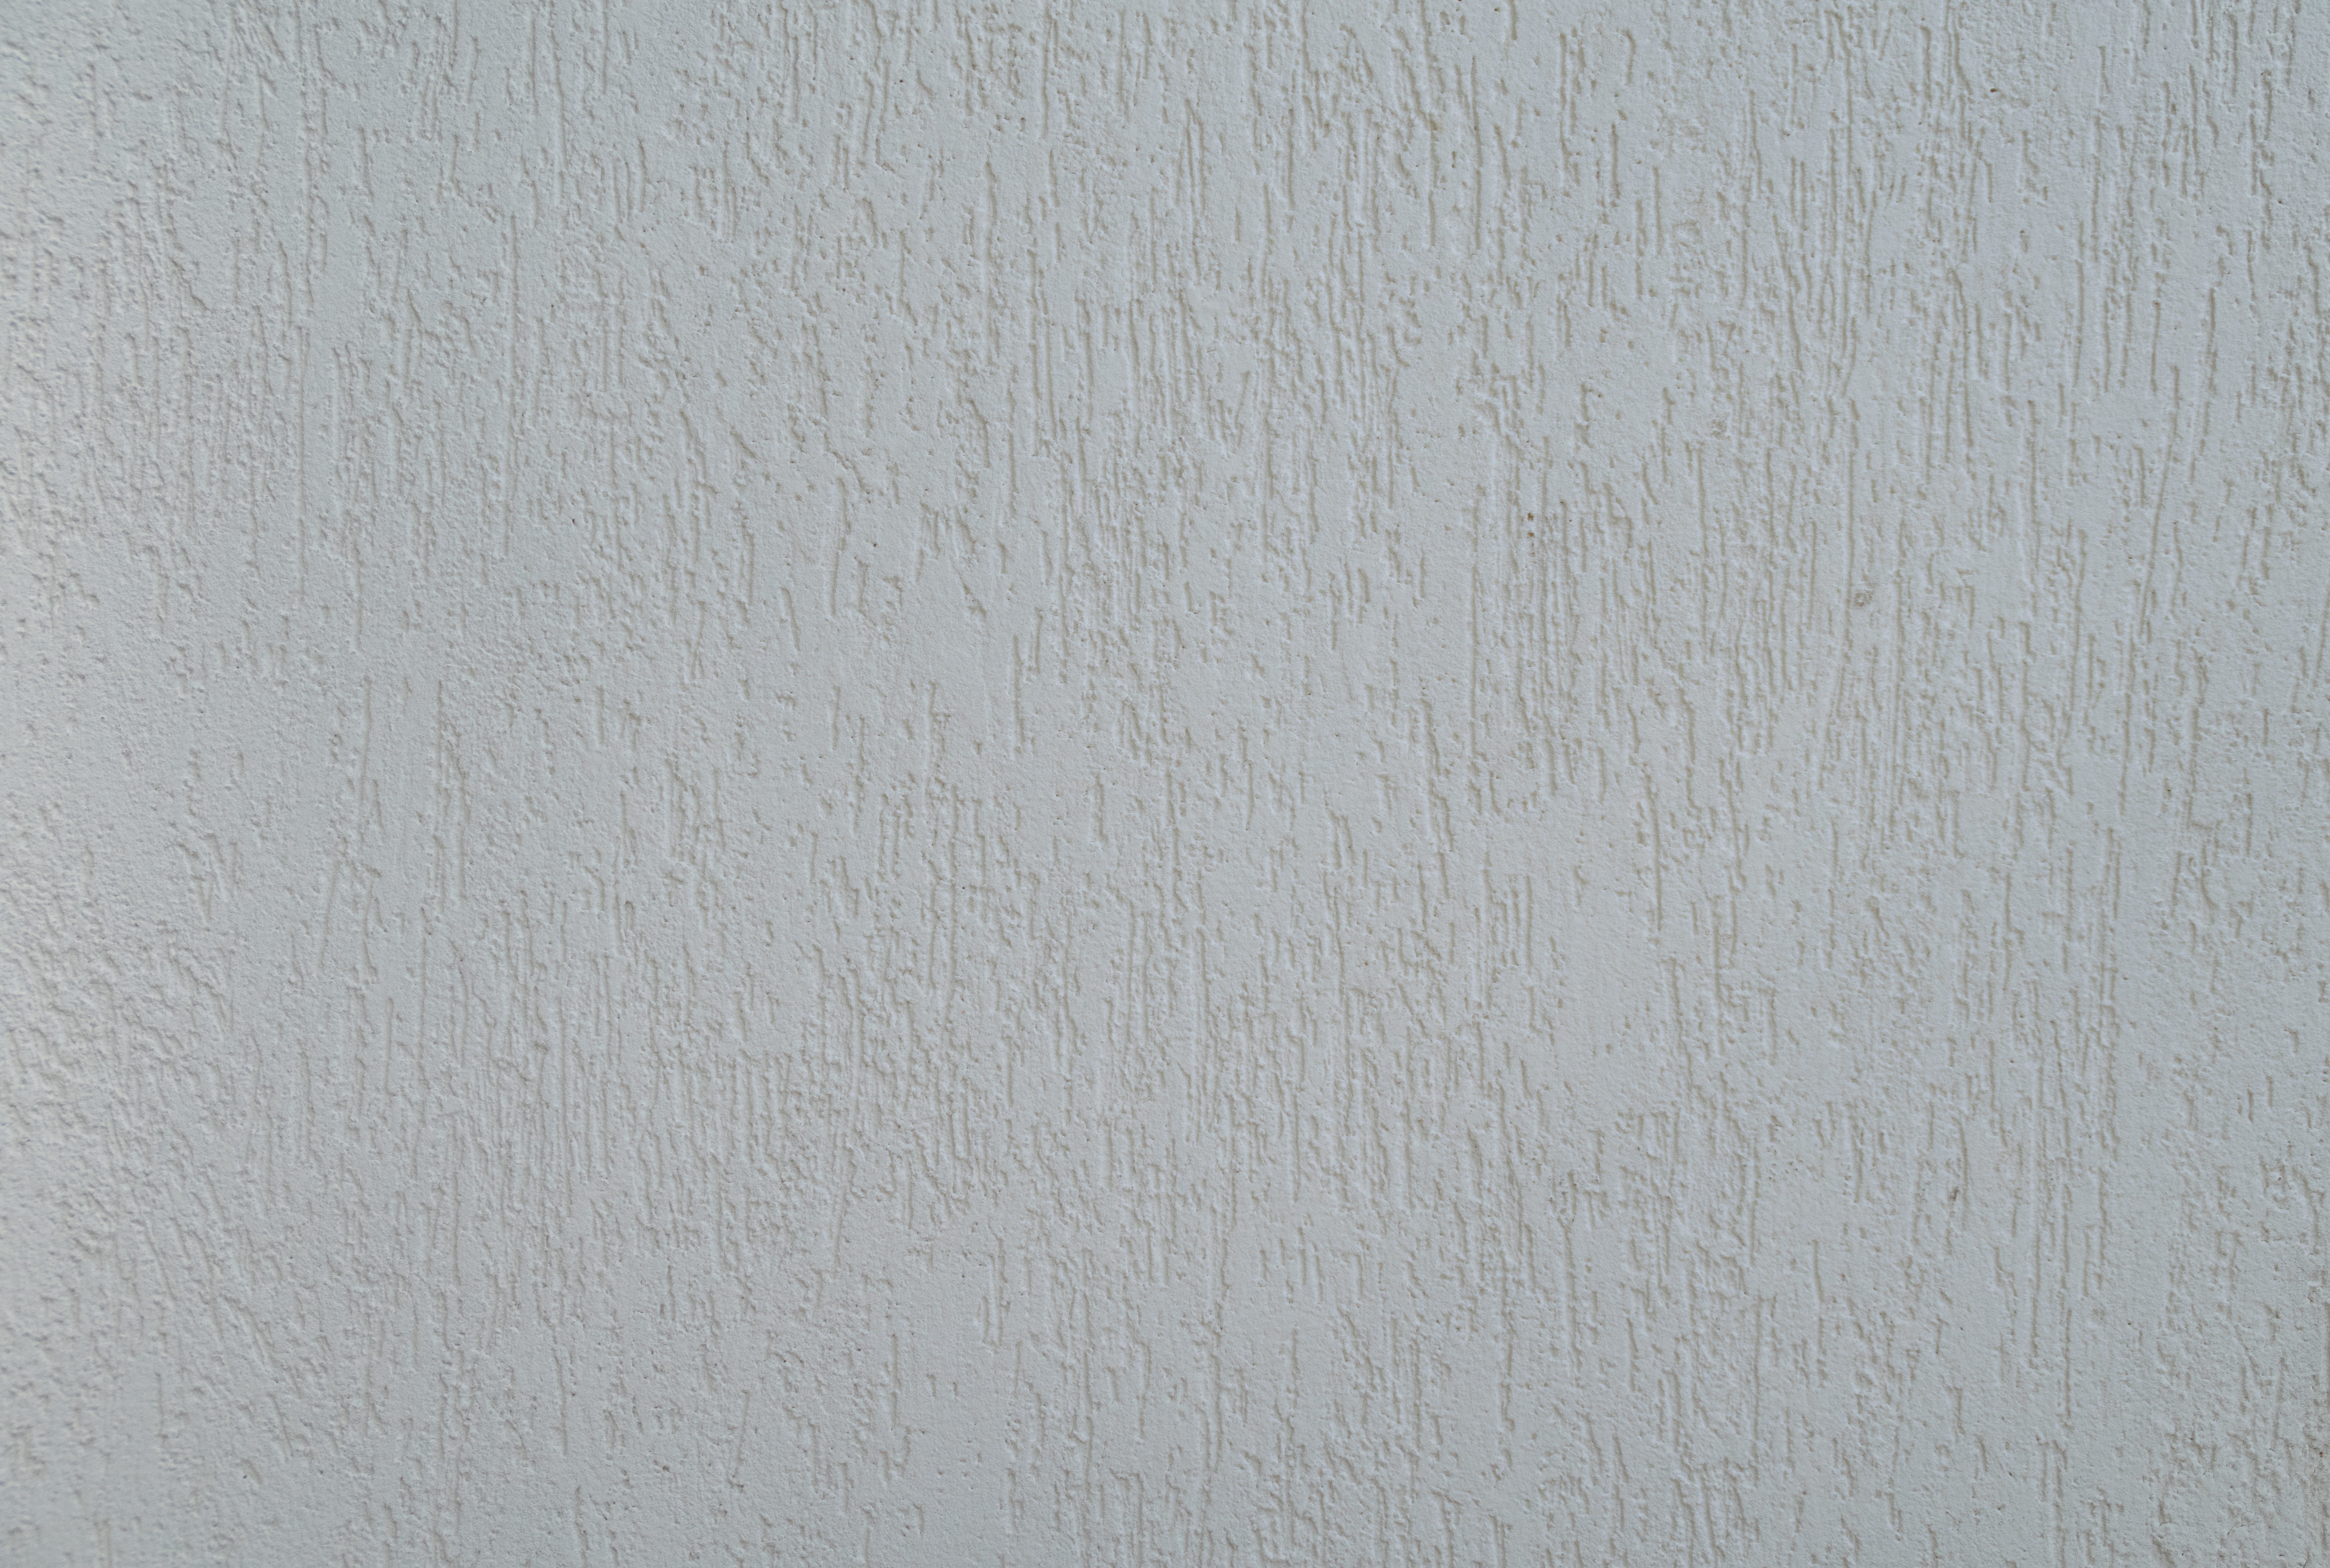
wood, white, texture, floor, wall, tile, material, background, hardwood, wallpaper, plaster, flooring, plywood, wood flooring, white texture, laminate flooring